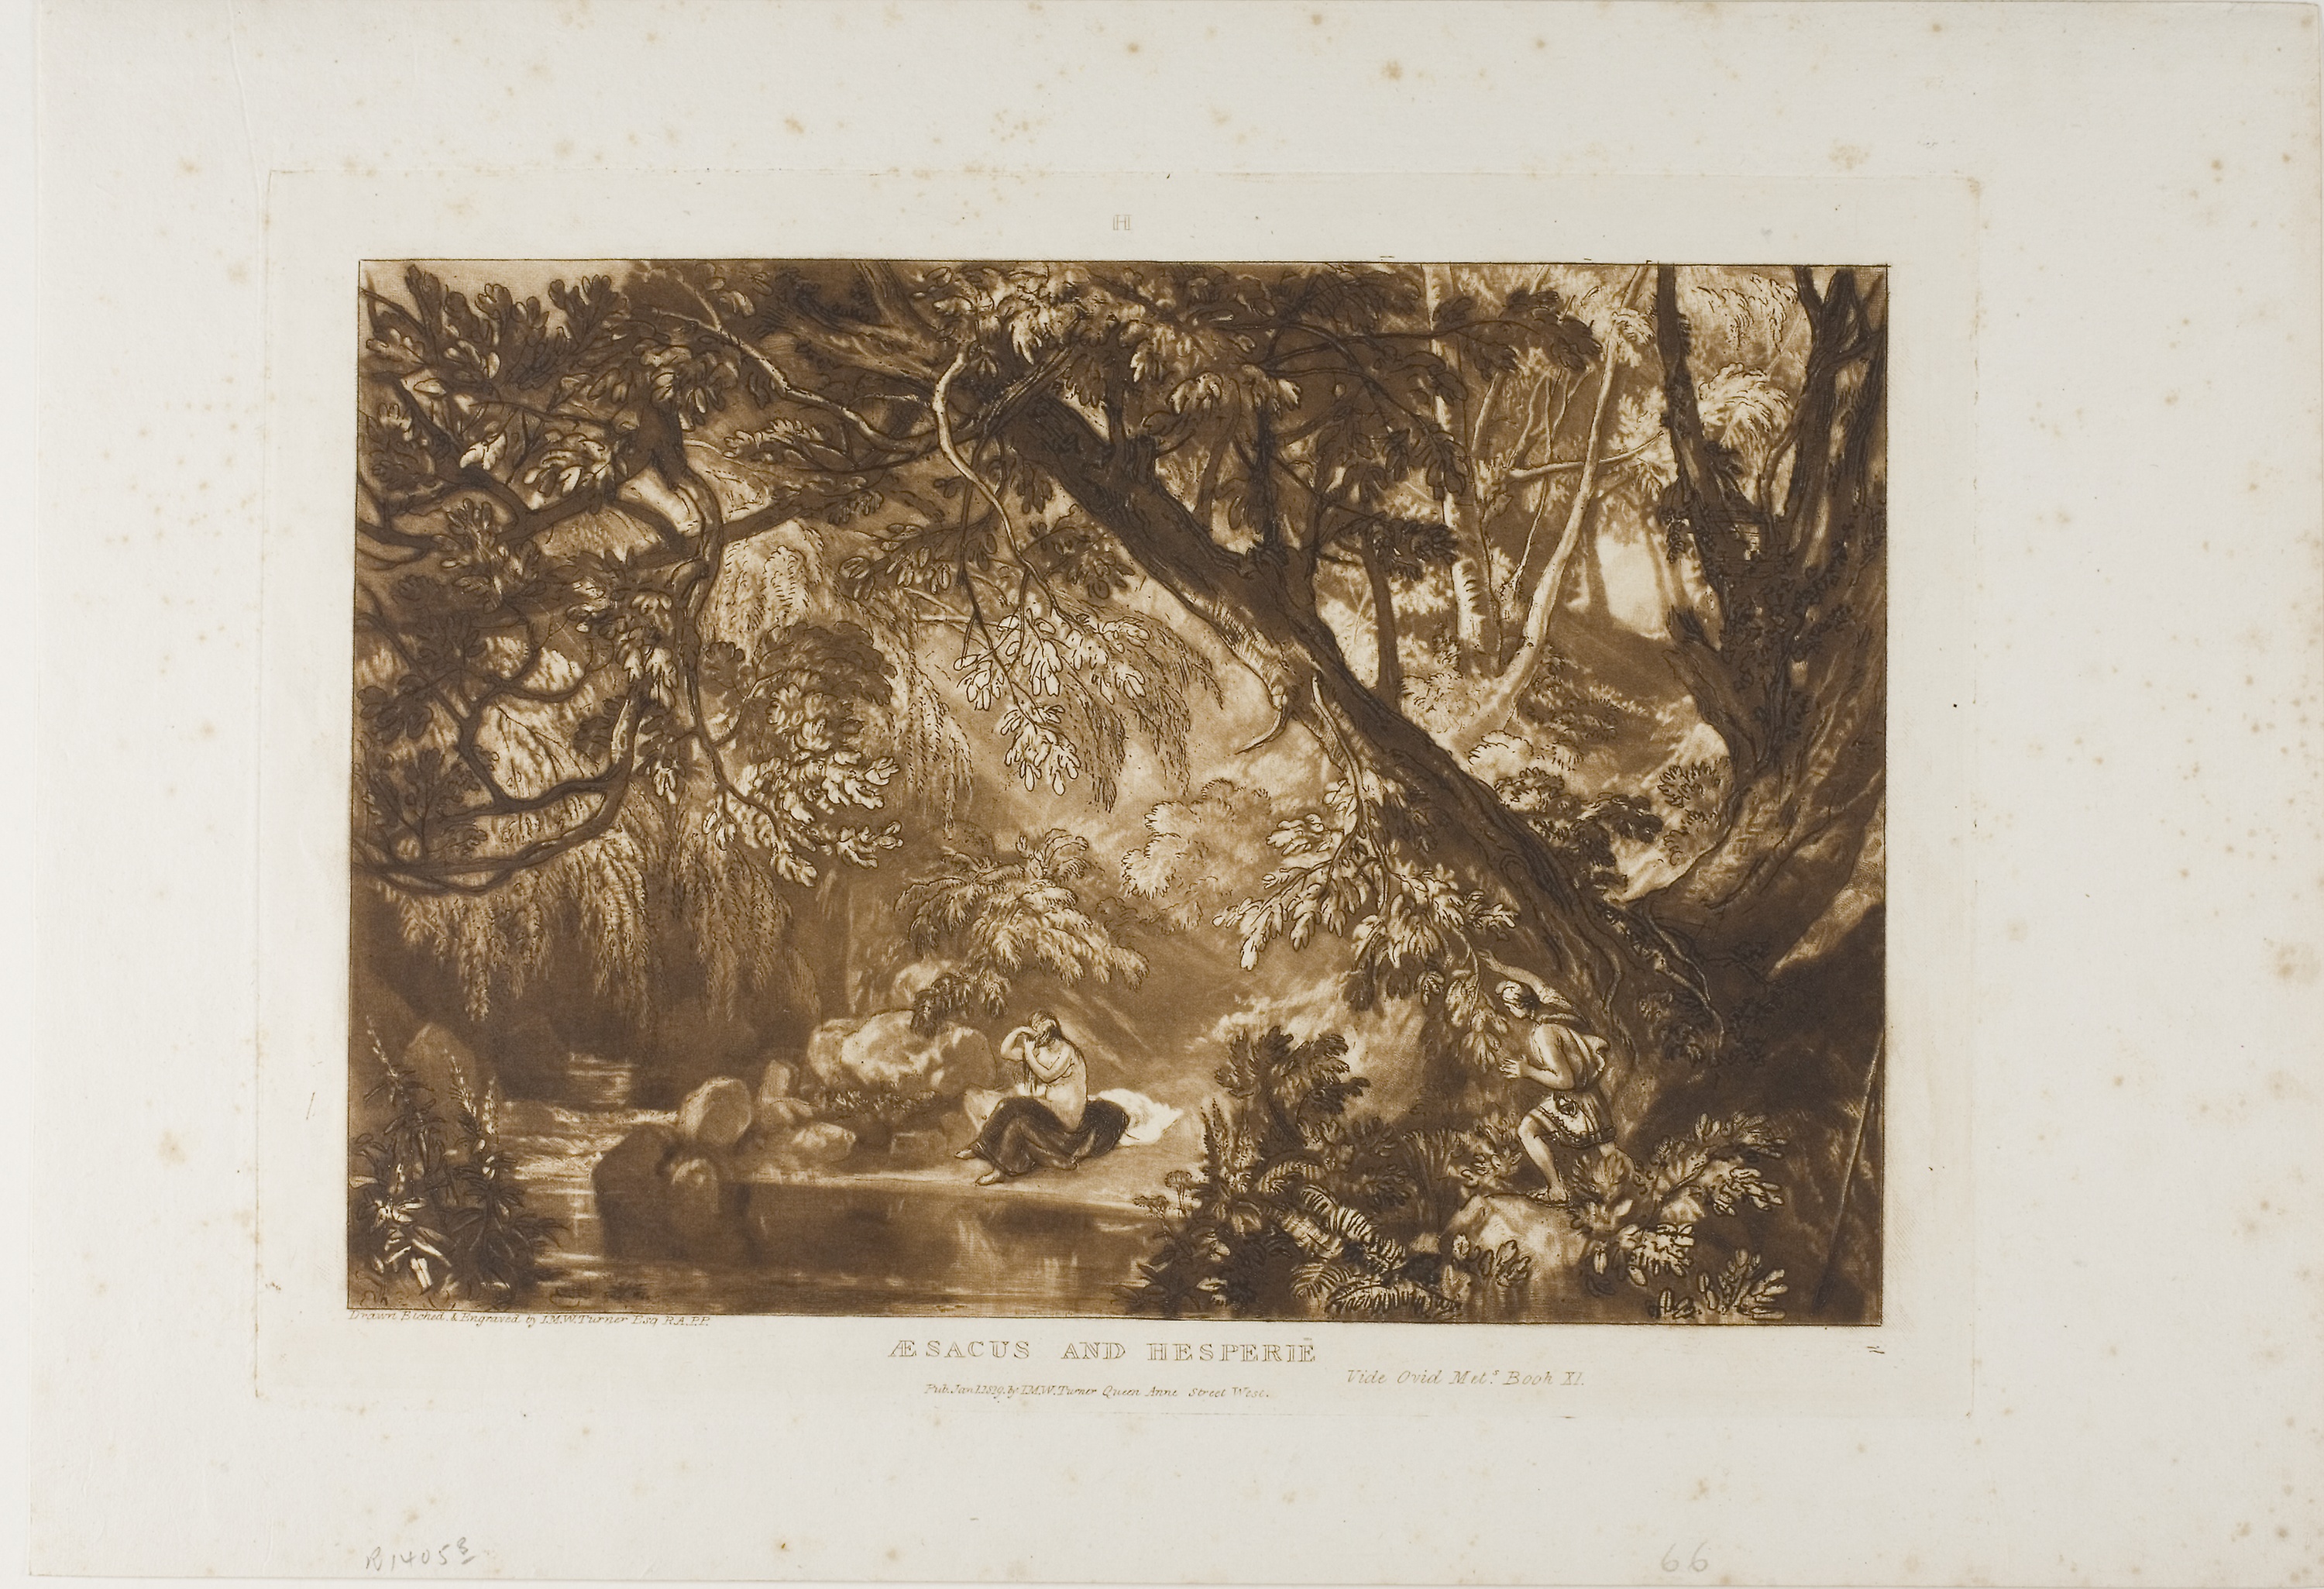
fauna, art, picture frame, history, stock photography